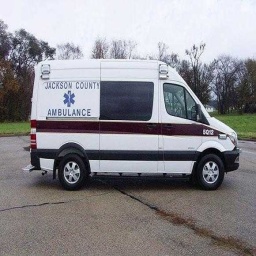
Label: ambulance